Sheron Menezzes

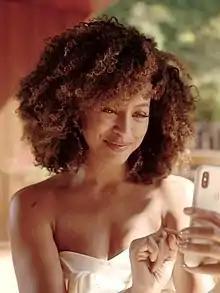
Menezzes in 2018

Menezzes starred in the TV Globo soap opera "Esperança" in April 2002 with the approval of the director Luiz Fernando Carvalho who was impressed with her test and suggested to the author, Benedito Ruy Barbosa, the changing age of the character, Julia, oldest first, so it could be played by newcomer Sheron Menezes. Sheron then won the role of the sweet and stately Julia, illegitimate daughter of Baron coffee, late husband of Frances iron hand, the character of Lúcia Veríssimo, who lived on the farm family as a maid. Julia ends up marrying a stranger, Hornet, played by Ali Jackson. Julia was well received by audiences and ended up yielding to Sheron three awards for his work and an invitation from director Luiz Antonio Pilar to act in the theater.